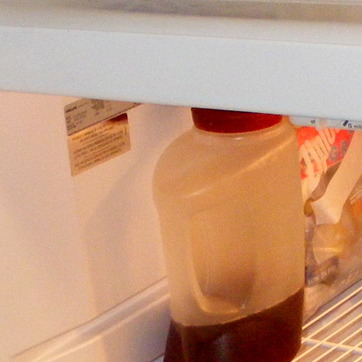
Material: plastic